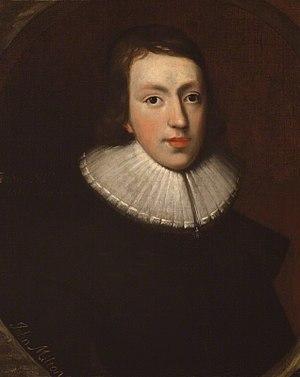
L'Ode à Psyché est vraisemblablement la première des odes écrites par le poète romantique britannique John Keats en 1819. Il s'agit d'une expérience dans le genre, sous la forme d'une version élargie du sonnet destinée à la description d'une scène dramatique.
John Keats /dʒɒn ˈkiːts/, né à Londres le 31 octobre 1795 et mort à Rome le 23 février 1821, est un poète britannique considéré comme un romantique de la deuxième génération, celle de Lord Byron et de Percy Bysshe Shelley. Il commence à être publié en 1817, soit quatre années avant sa mort de la phtisie, à vingt-cinq ans.
Le Pandémonium désigne en littérature la capitale imaginaire de l'Enfer où Satan invoque le conseil des démons.
John Milton est un poète et un pamphlétaire anglais, célèbre pour être, en particulier, l’auteur de plusieurs poèmes épiques, Le Paradis perdu, Le Paradis retrouvé et Samson Agonistes, et aussi de sonnets.